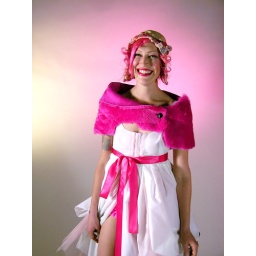
dress by Super Sugar Ray Ray and hat by Megan Fenske